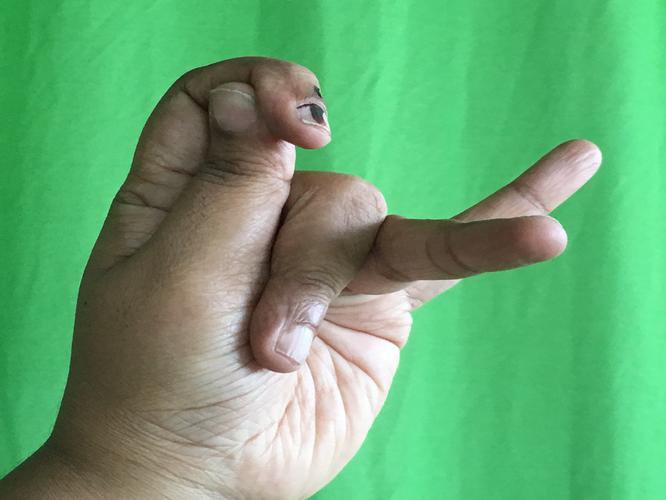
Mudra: Katakamukha_3
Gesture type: single_hand